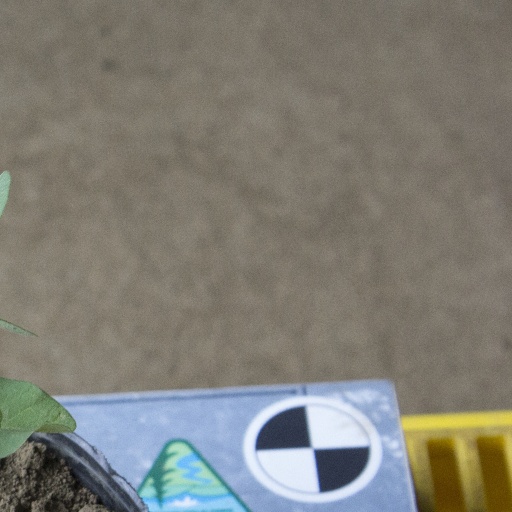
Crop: soybean